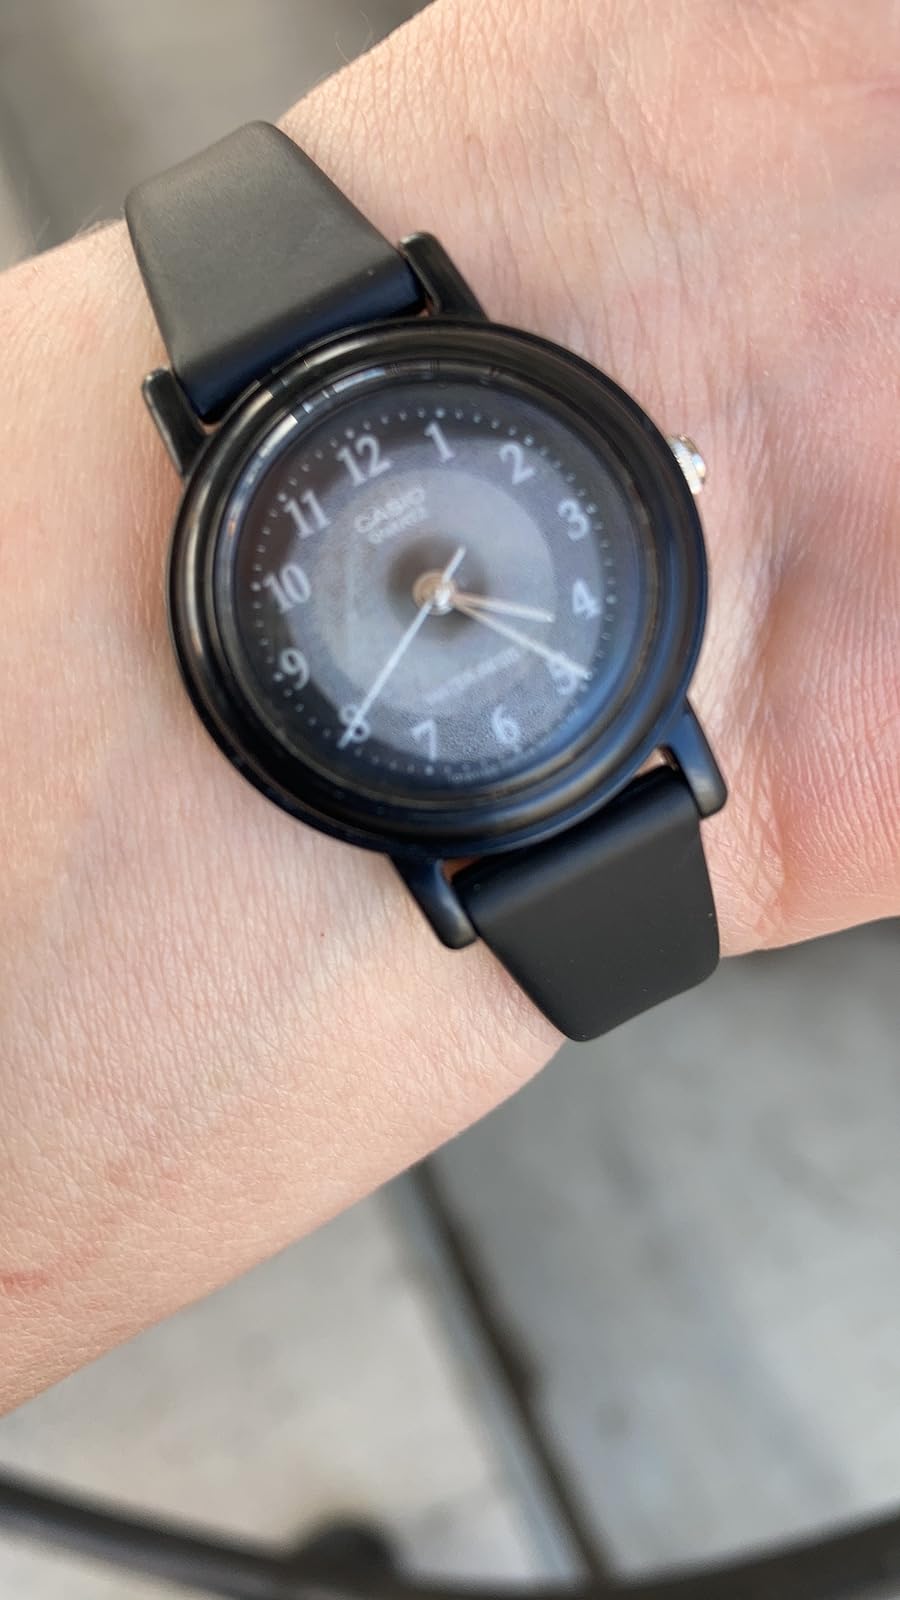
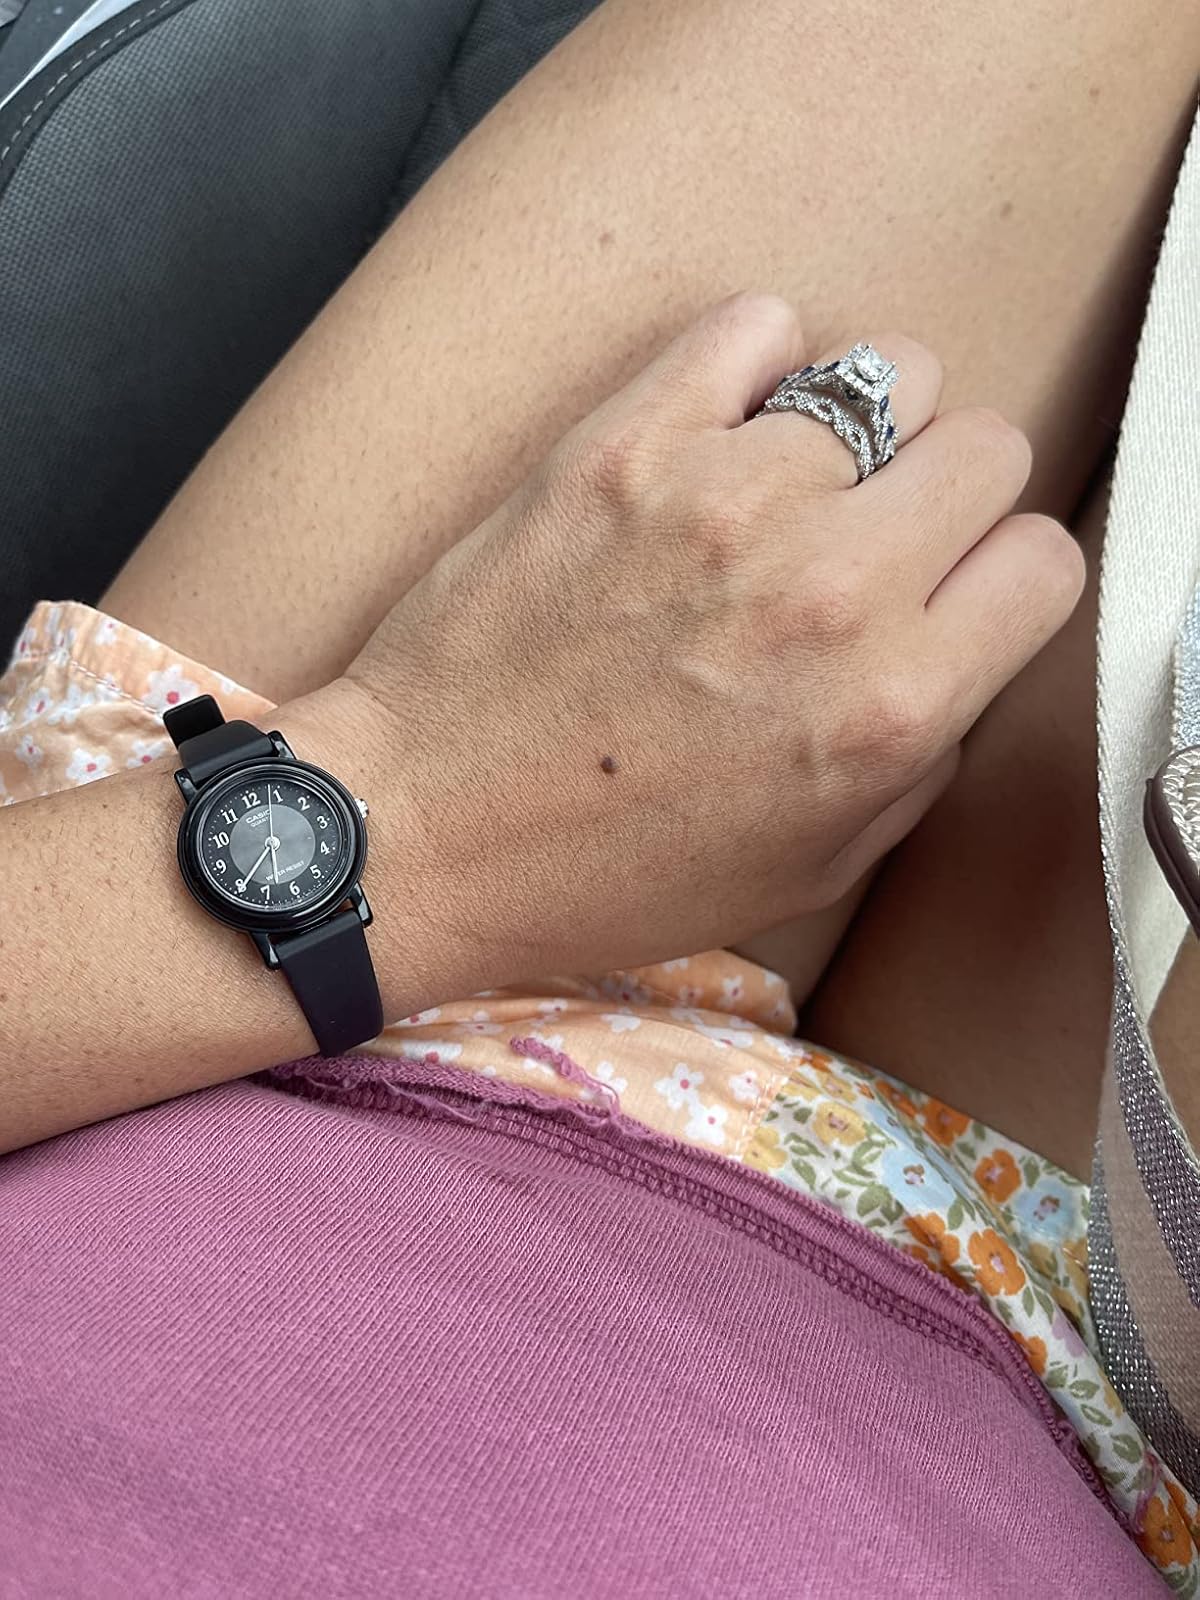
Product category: accessories_watch
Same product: yes